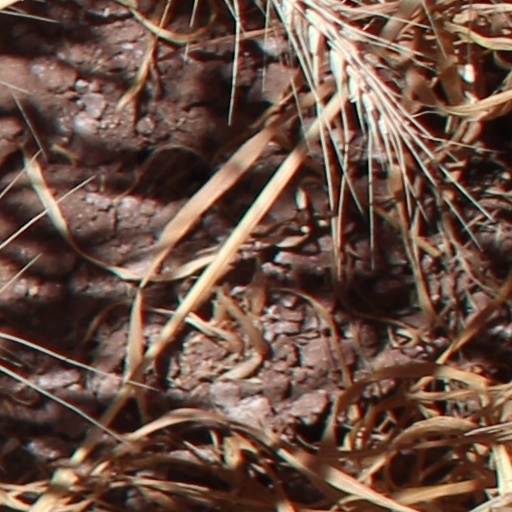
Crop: wheat